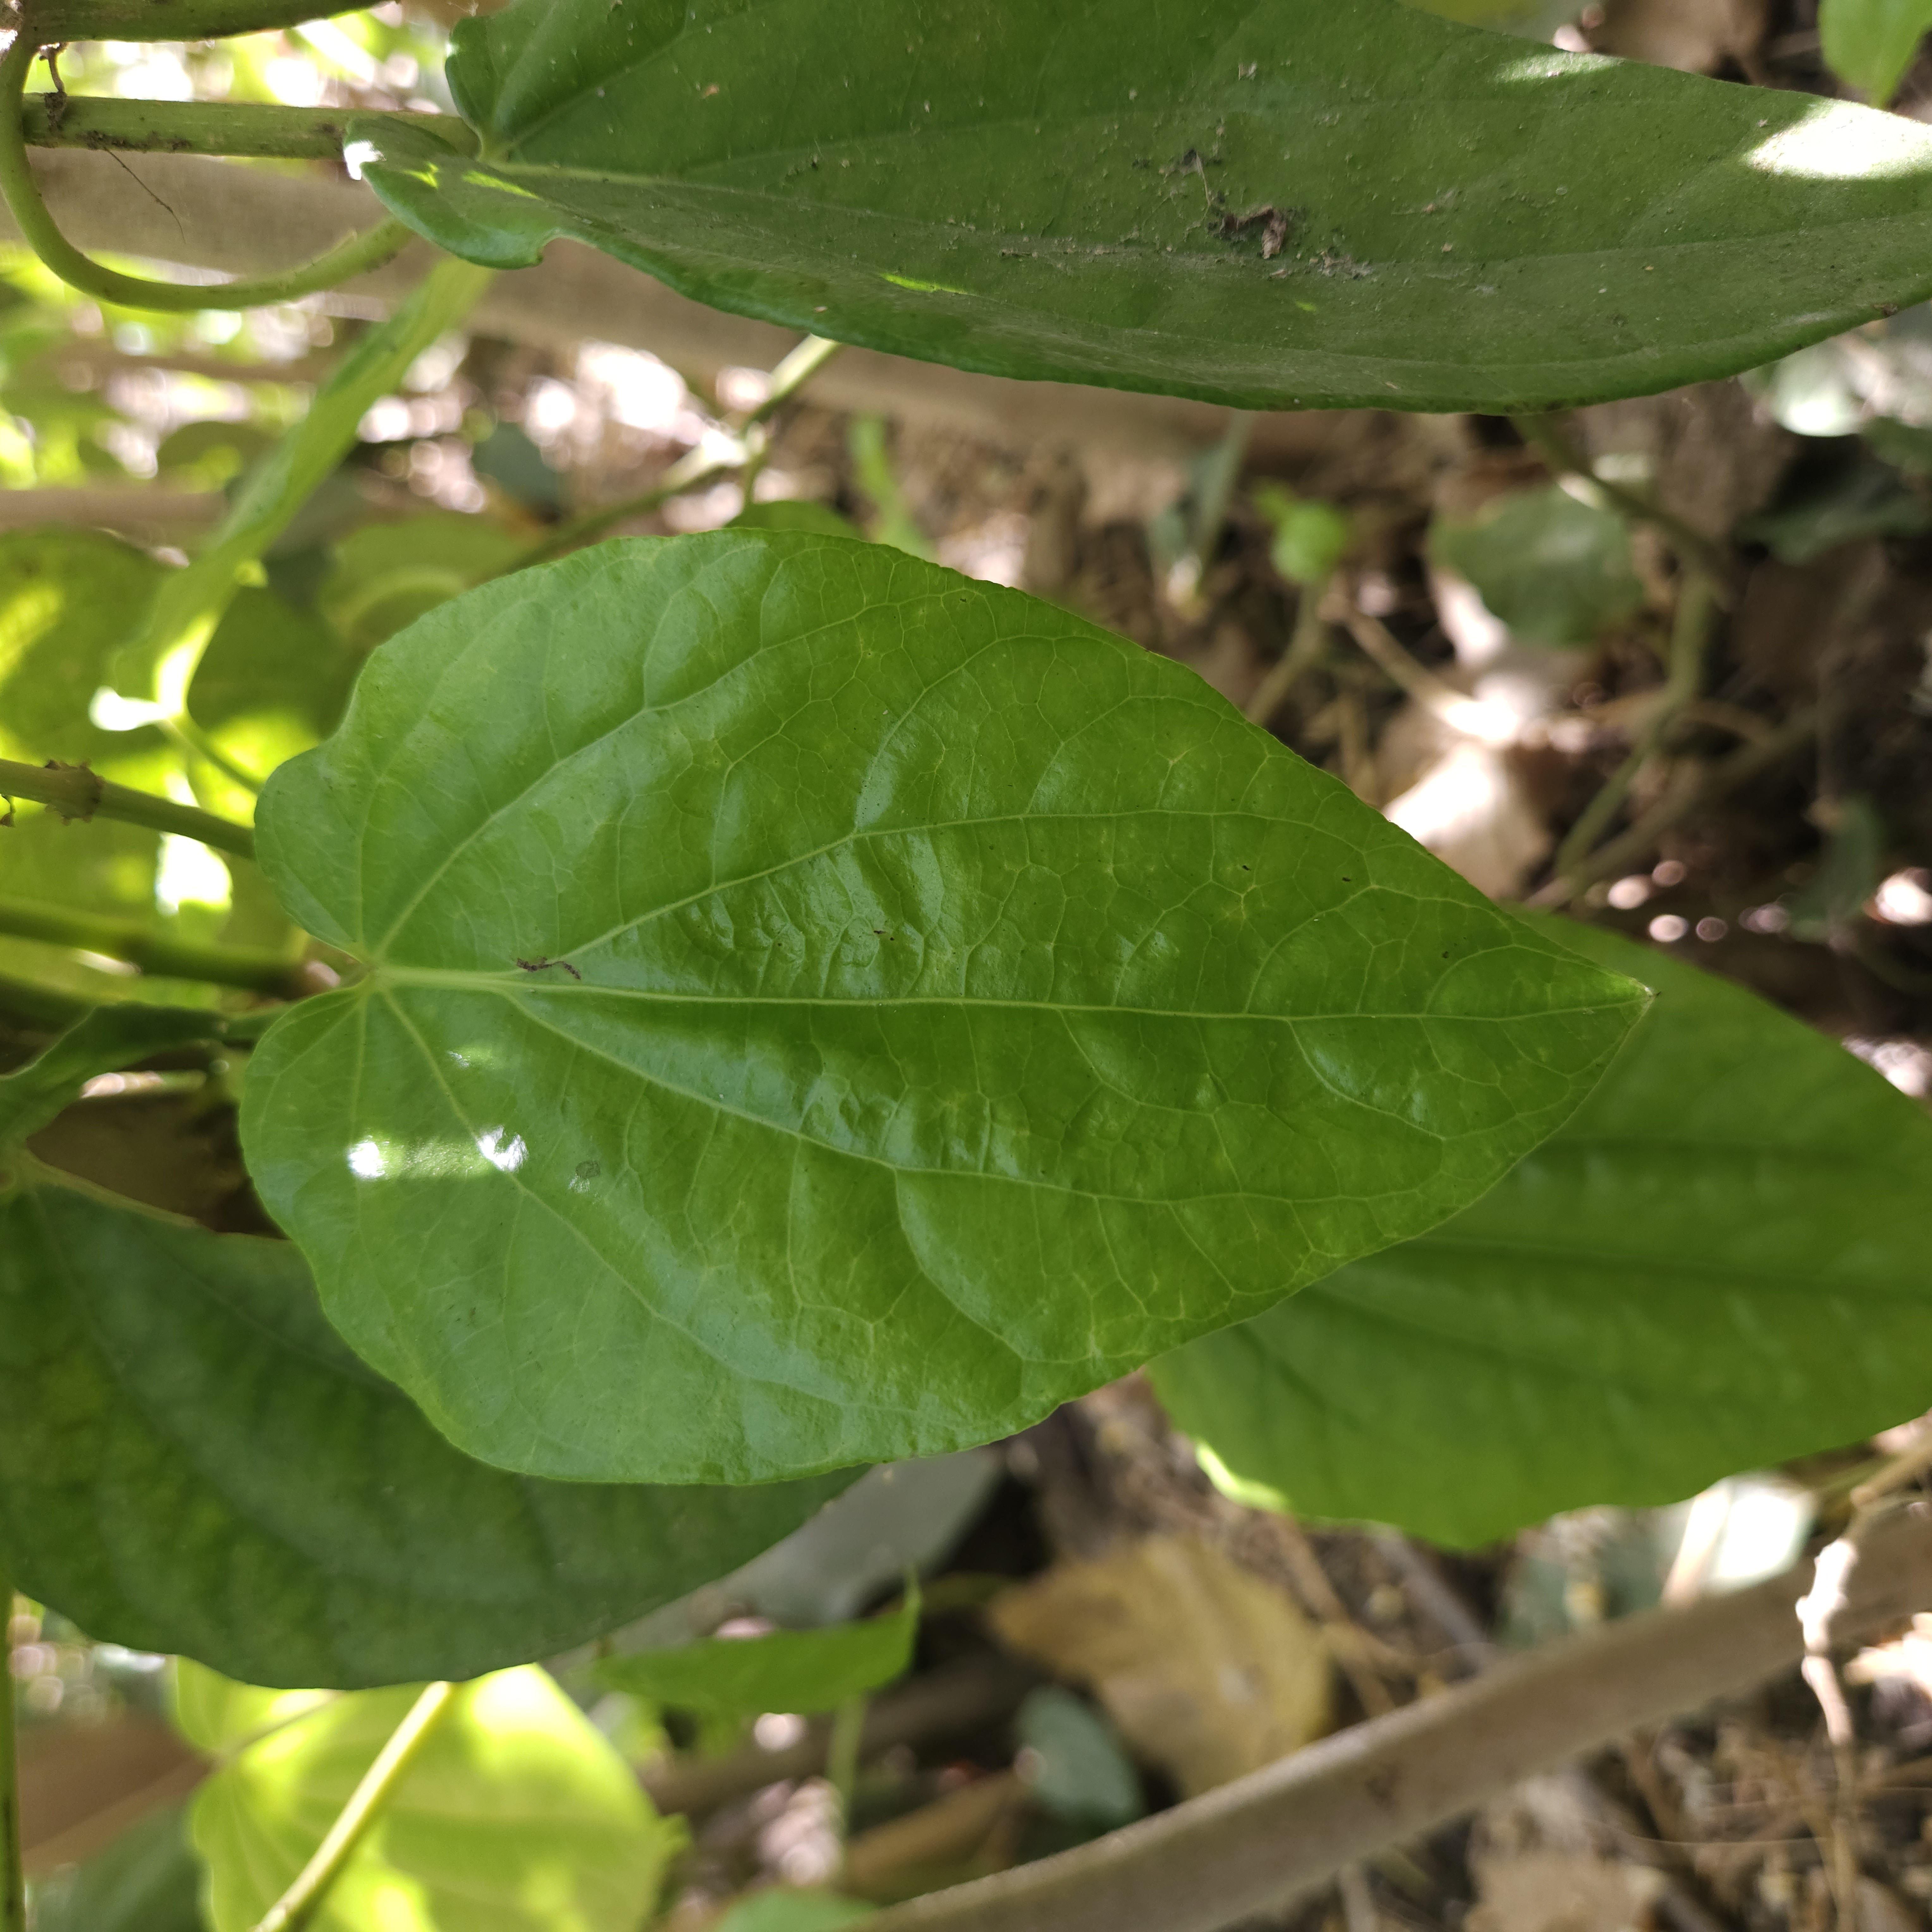
Label: Healthy